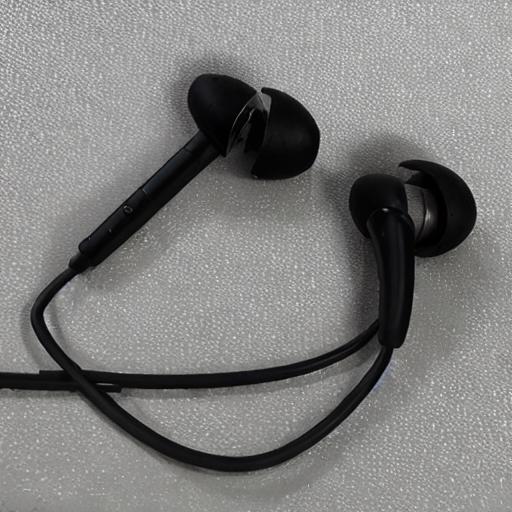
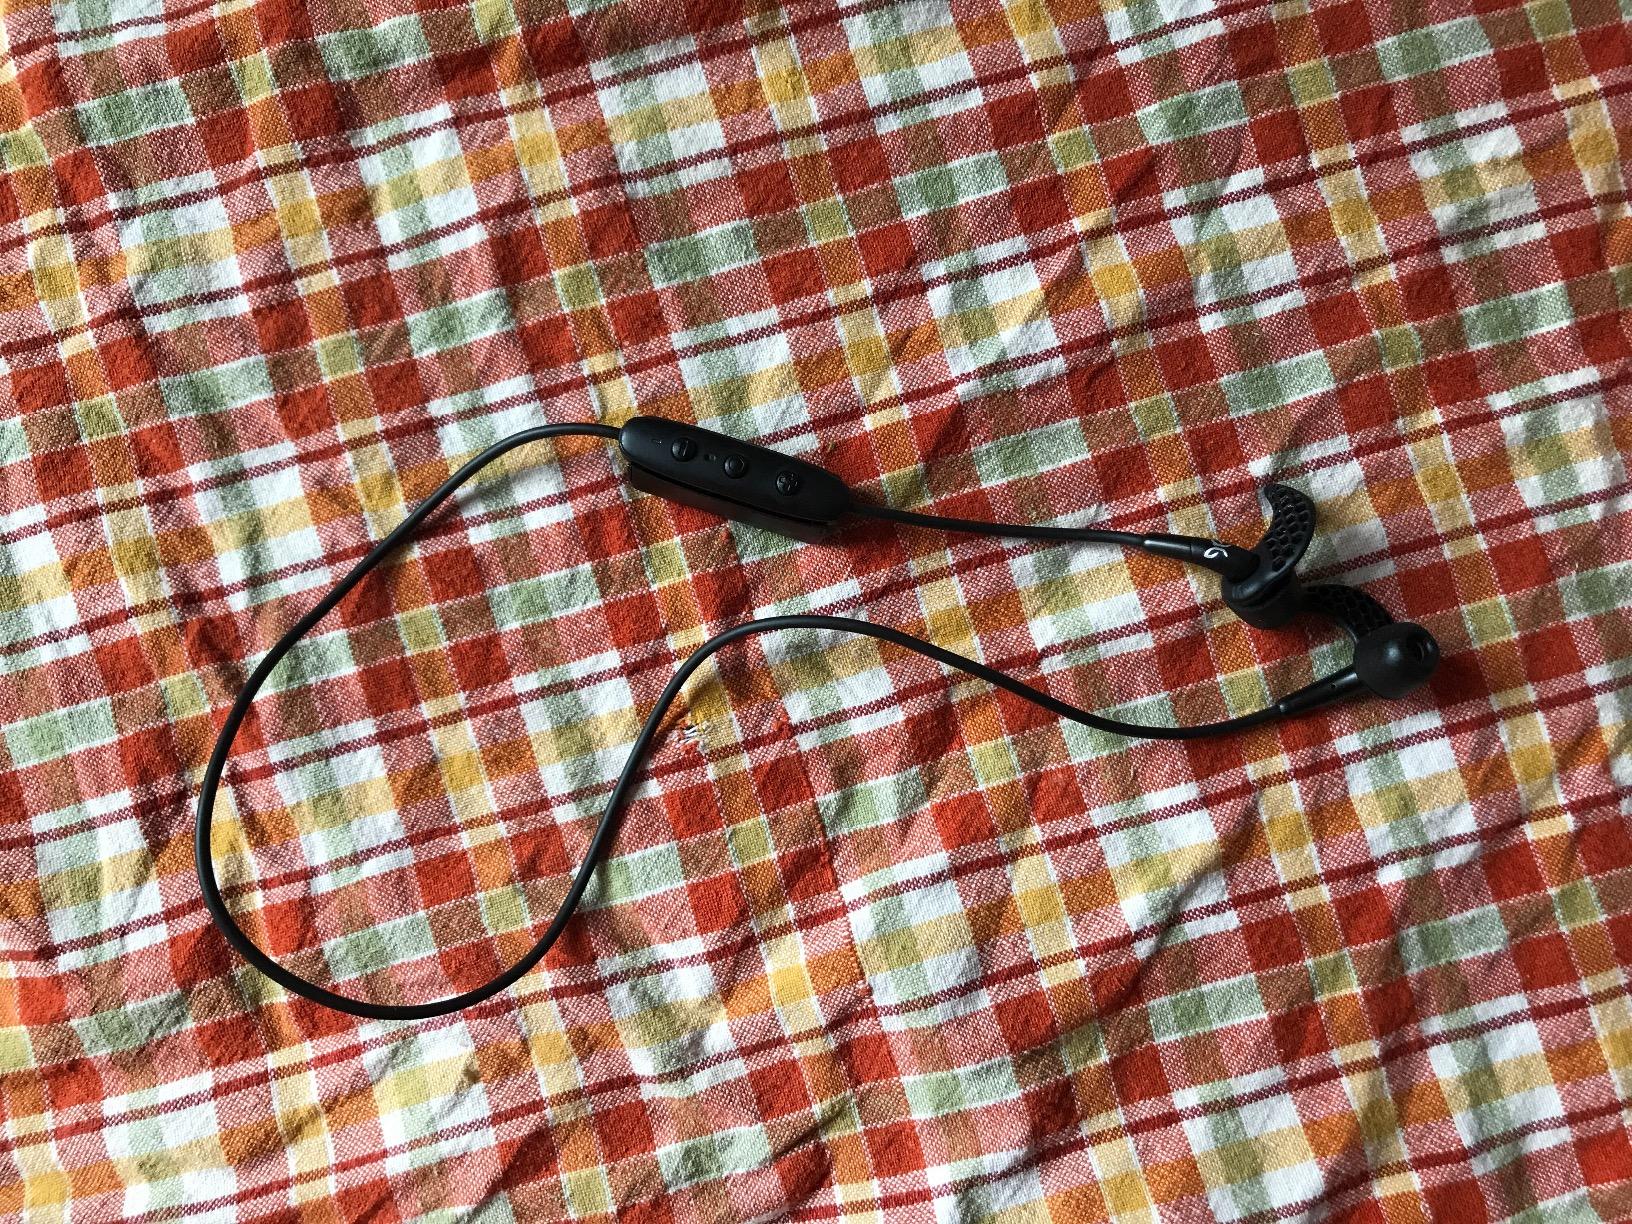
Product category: headphones
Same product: no